Robert L. Myers (coach)

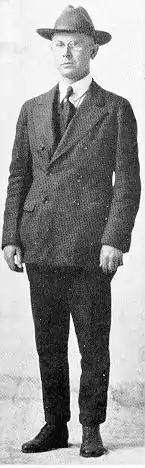

Robert Lee "Chief" Myers (September 1, 1887 – May 5, 1953) was an American football coach and athletic director foundational in the success of the Centre Praying Colonels football programs of Centre College in the period from 1917 to 1925. This era included the 1921 Centre vs. Harvard football game, one of the sport's greatest upsets.